Messerschmitt Bf 109

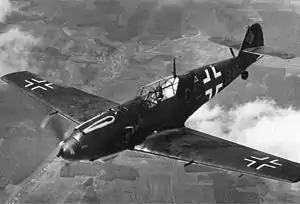
Bf 109E-3 in flight, 1940

An advantage of this design was that the main landing gear, which retracted through an 85-degree angle, was attached to the fuselage, making it possible to completely remove the wings for servicing without additional equipment to support the fuselage. It also allowed simplification of the wing structure, since it did not have to bear the loads imposed during takeoff or landing. The one major drawback of this landing gear arrangement was its narrow wheel track, making the aircraft unstable while on the ground. To increase stability, the legs were splayed outward somewhat, creating another problem in that the loads imposed during takeoff and landing were transferred up through the legs at an angle.